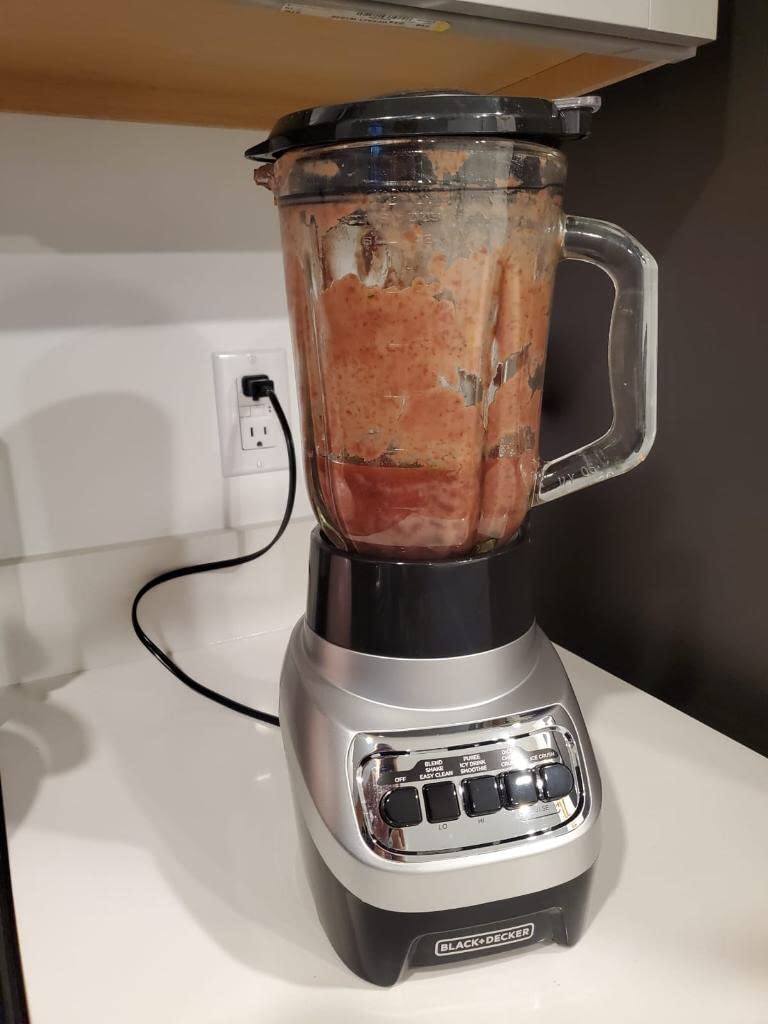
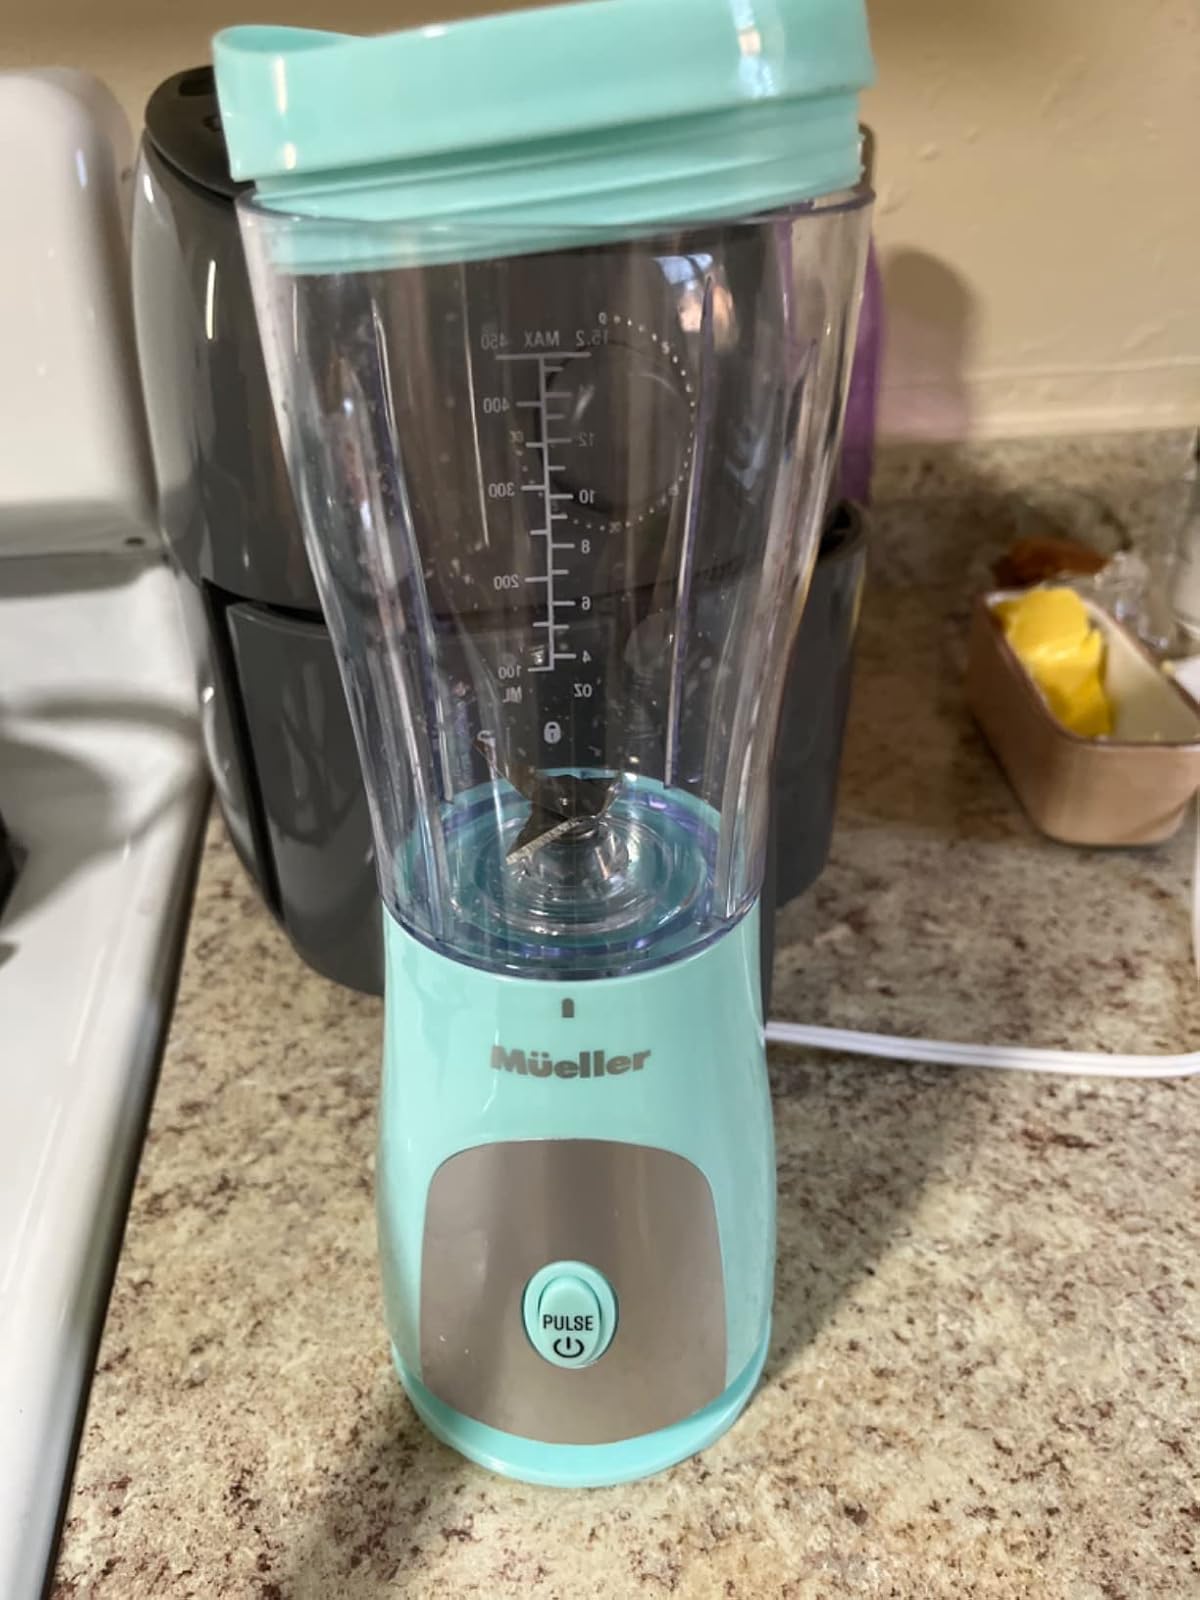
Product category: items_blender
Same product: no